Sir Thomas Lyttelton, 4th Baronet

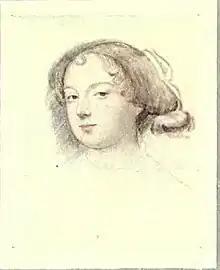
Christian Temple, portrait miniature attributed to Samuel Cooper

Lyttelton was the only surviving son of Sir Charles Lyttelton, 3rd Baronet, of Frankley, in the County of Worcester, MP, and his wife Anne Temple, daughter of Thomas Temple of Frankton, Warwickshire. He married Christian Temple, daughter of Sir Richard Temple, 3rd Baronet, of Stowe, on 8 May 1708. On the death of his father in 1716, he inherited the baronetcy and Lyttelton family estates in Frankley, Halesowen, Hagley, and Upper Arley.